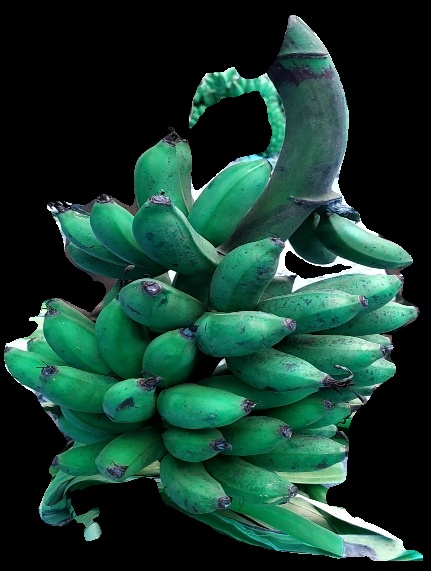
Variety: rasbale
Grade: grade3